Bride of Frankenstein

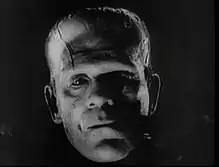
Karloff in the trailer.

Christian imagery appears throughout the film. In addition to the scenes of the Monster trussed in a cruciform pose and the crucified figure of Jesus in the graveyard, the hermit has a crucifix on the wall of his hut – which, to Whale's consternation, editor Ted Kent made glow during a fade-out – and the Monster consumes the Christian sacraments of bread and wine at his "last supper" with the hermit. Horror scholar David J. Skal suggests that Whale's intention was to make a "direct comparison of Frankenstein's monster to Christ". Film scholar Scott MacQueen, noting Whale's lack of any religious convictions, disputes the notion that the Monster is a Christ-figure. Rather, the Monster is a "mockery of the divine" since, having been created by Man rather than God, it "lacks the divine spark". In crucifying the Monster, he says, Whale "pushes the audience's buttons" by inverting the central Christian belief of the death of Christ followed by the resurrection. The Monster is raised from the dead first, then crucified.